Deadline at Dawn

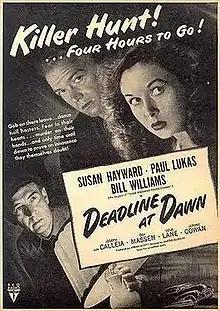
Theatrical release poster

Deadline at Dawn is a 1946 American film noir, the only film directed by stage director Harold Clurman. It was written by Clifford Odets and based on a novel of the same name by Cornell Woolrich (as William Irish). The RKO Pictures film release was the only cinematic collaboration between Clurman and his former Group Theatre associate, screenwriter Odets. The director of photography was RKO regular Nicholas Musuraca. The musical score was by German refugee composer Hanns Eisler.